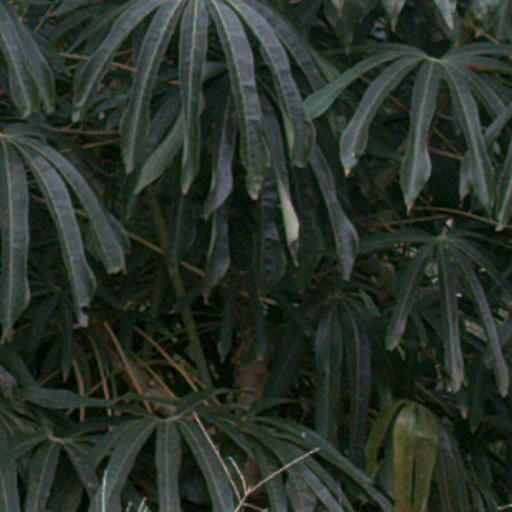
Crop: cassava